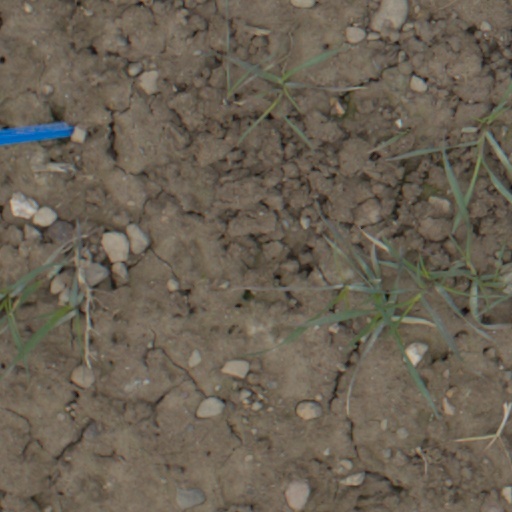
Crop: wheat